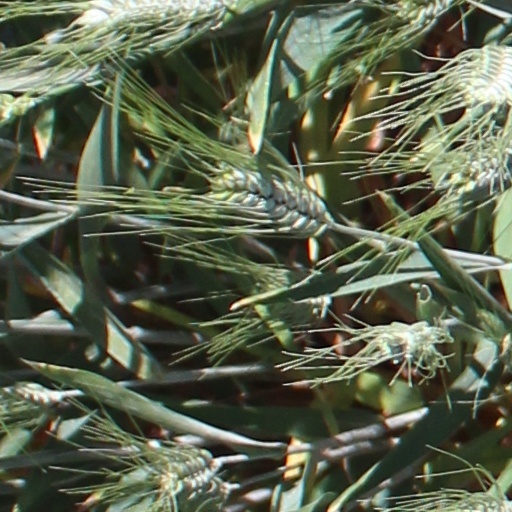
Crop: wheat